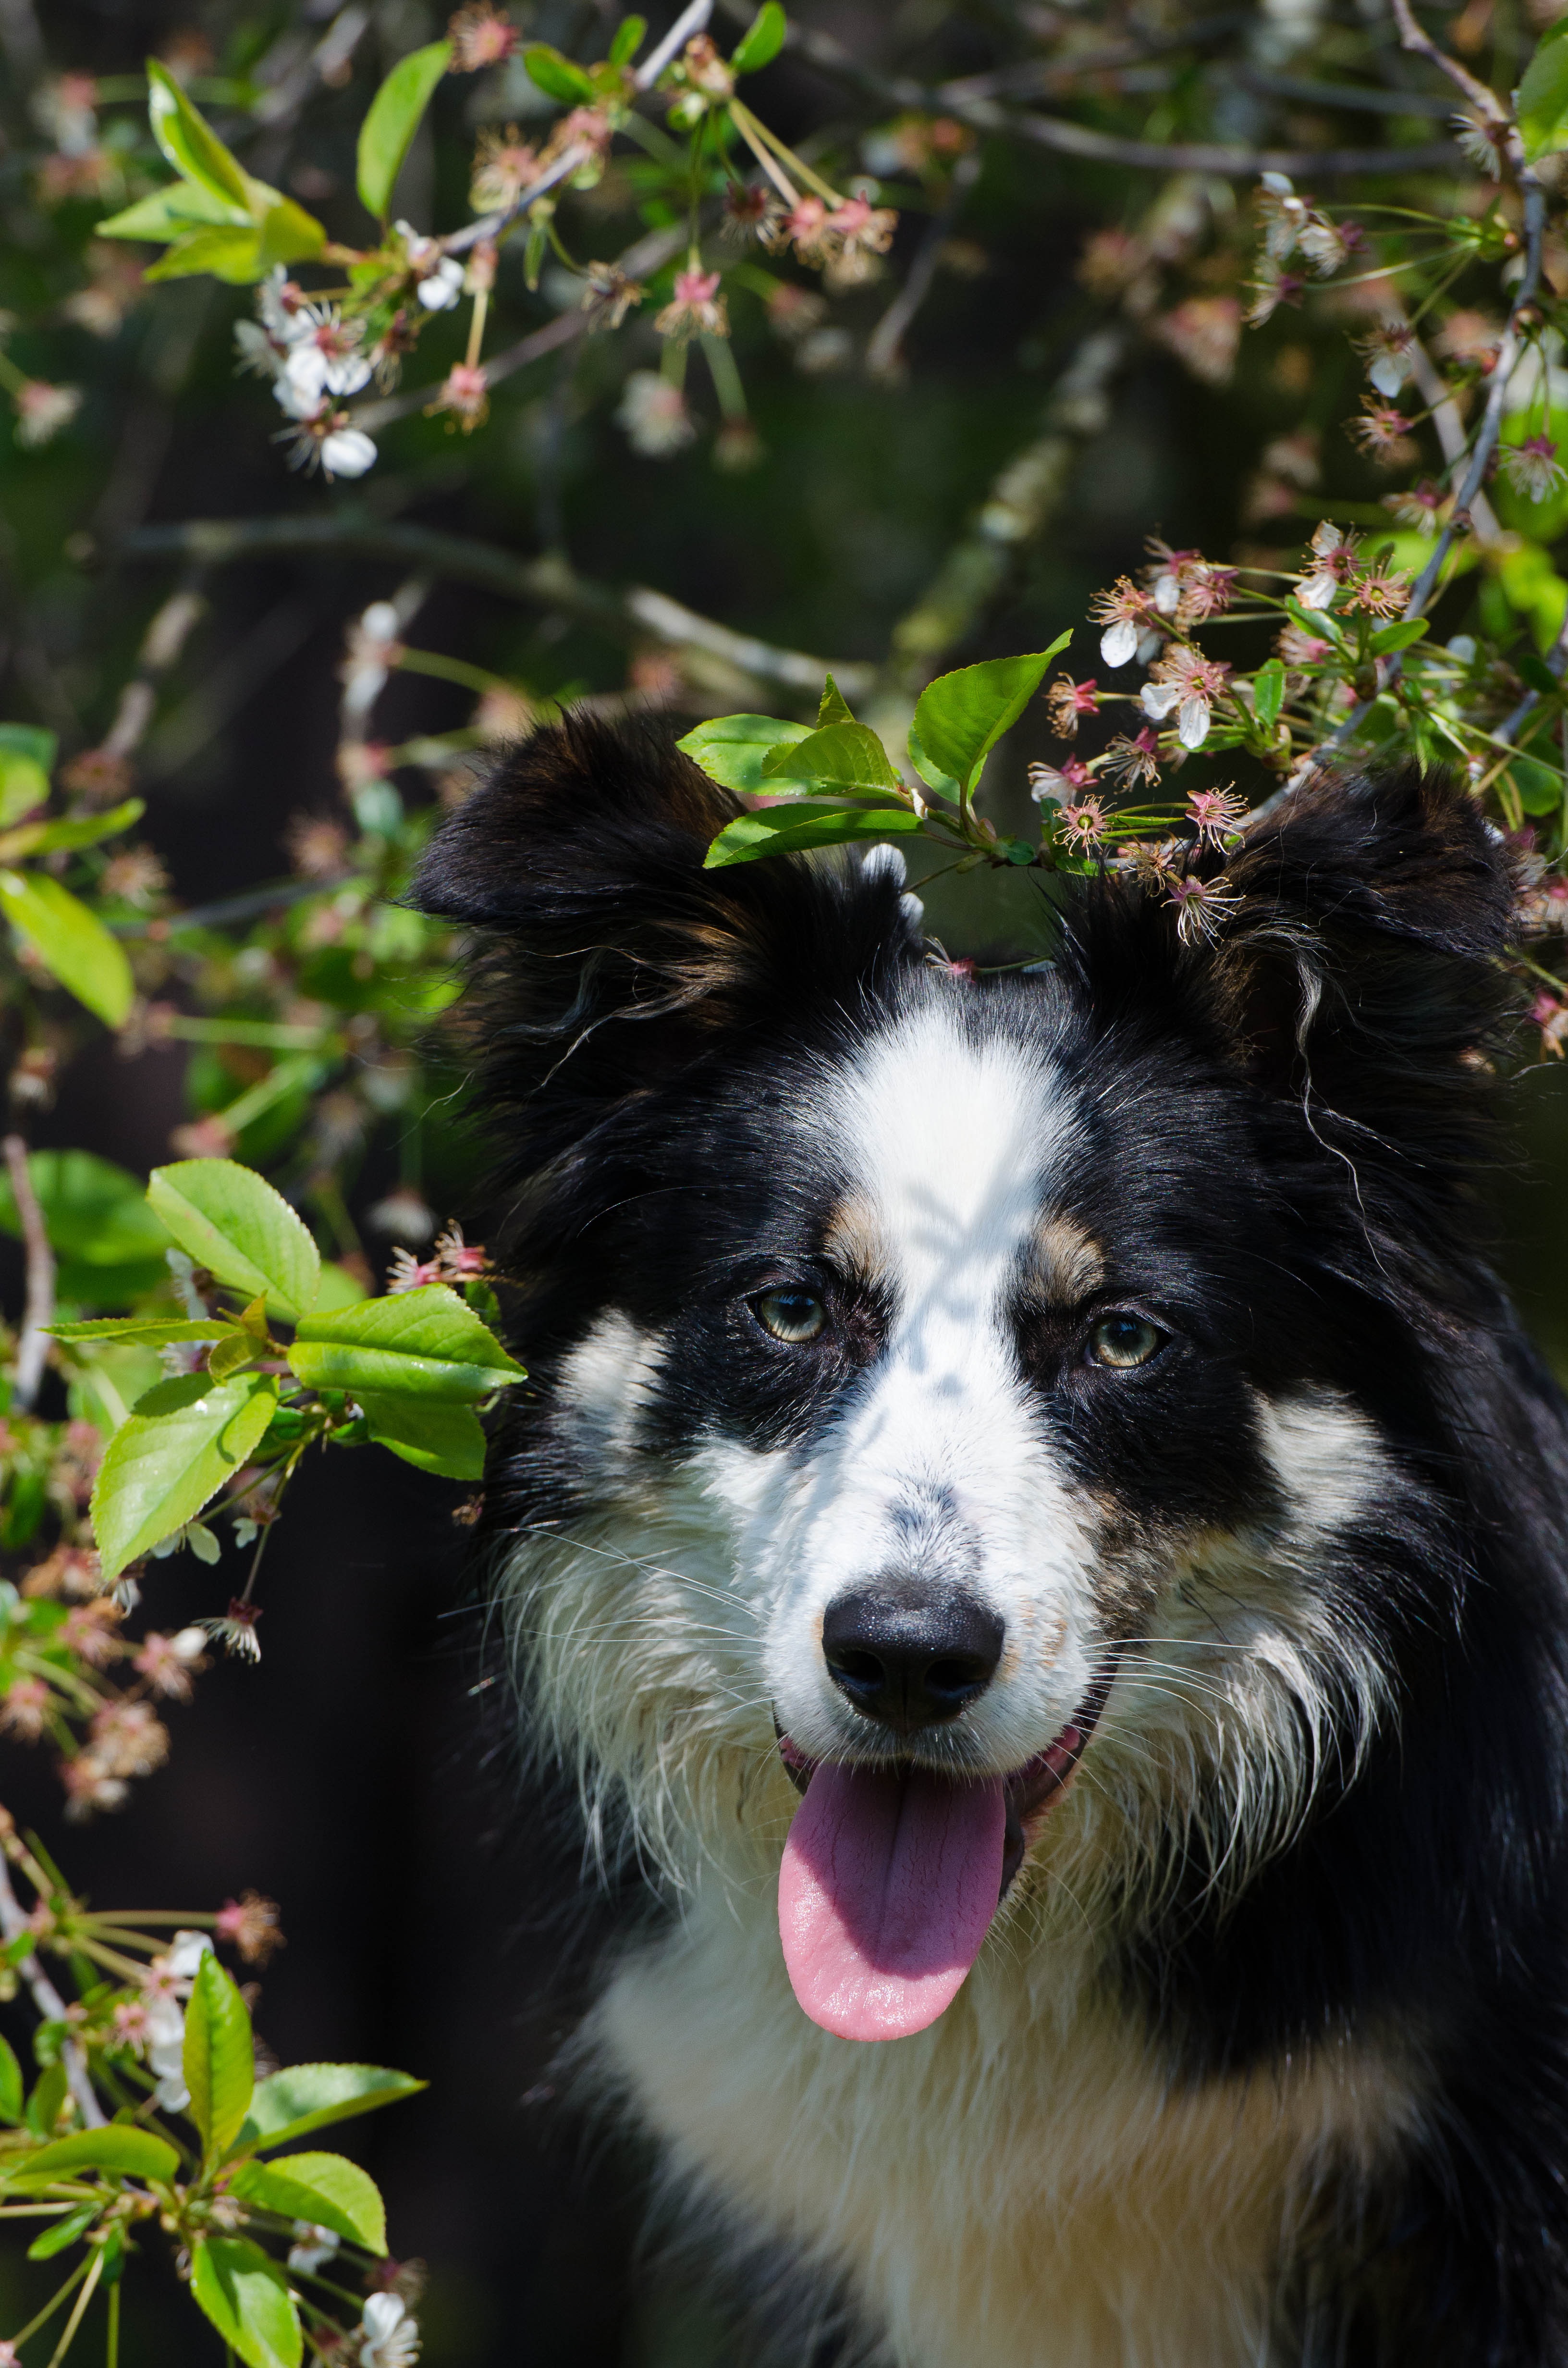
puppy, dog, portrait, mammal, border collie, head, vertebrate, dog breed, cherry, british sheepdog, dog like mammal, dog breed group, miniature australian shepherd